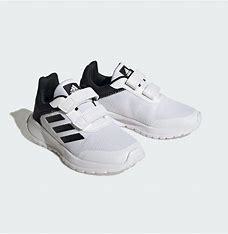
Brand: Adidas
Model: Tensaur Run